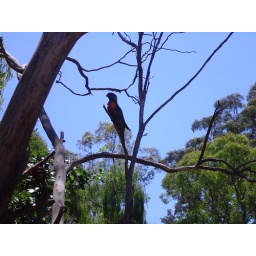
Lone Rainbow Lorikeet against a backdrop of bright blue sky and greeny willow and gum trees. Sigh.